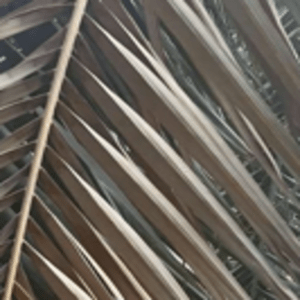
Label: Magnesium Deficiency